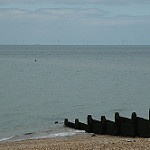
Scene: Outdoor